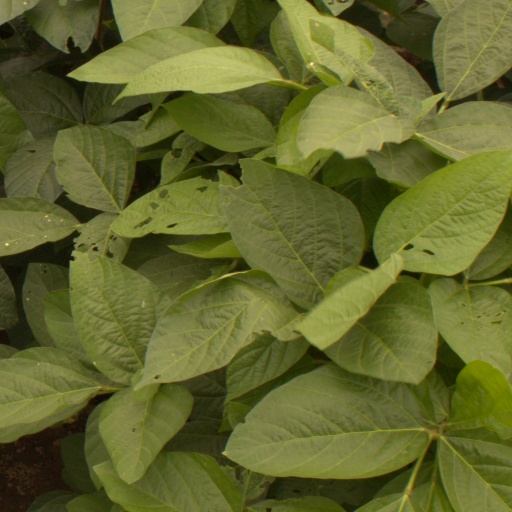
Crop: soybean